Youcef Khatib

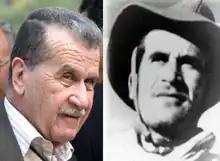

Youcef Khatib (19 November 1932 – 26 October 2023) was an Algerian doctor and military officer. He directed the during the Algerian War from August 1961 until independence in 1962.